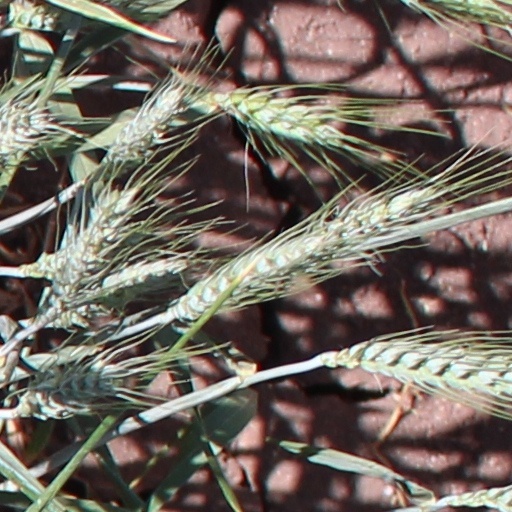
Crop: wheat